Battleship

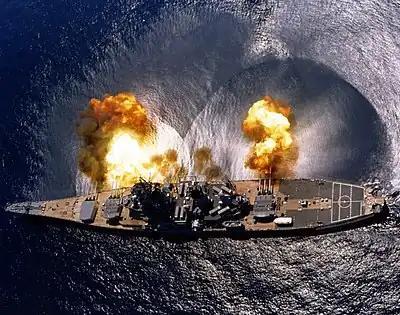
fires a full broadside of her nine 16-inch / 50 caliber and six 5-inch / 38 caliber guns during a target exercise.

Because the Washington Treaty system precluded the construction of any new battleships until the early 1930s, the major naval powers began a program of modernization for their most effective battleships. Britain conducted a series of refits to their "Queen Elizabeth"-class battleships through the 1920s, adding anti-torpedo bulges, additional anti-aircraft guns, and aircraft catapults; further refits in the 1930s increased armor protection and further strengthened their anti-aircraft batteries. The s were less heavily modified during the period. The US , , and es received similar treatments in the 1920s, while the "Nevada|" and es received new turbines, additional armor, and more anti-aircraft guns. The Japanese similarly updated their "Fusō", , and s, and rebuilt three of the four s into fast battleships, albeit with significantly inferior protection compared to the other ships. They all also received distinctive pagoda masts. was initially disarmed to serve as a training ship under the terms of the Washington Treaty, but was remilitarized in the late 1930s. In the 1930s, all four classes were lengthened and had their propulsion systems improved to increase their speeds.